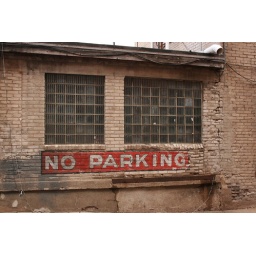
I have a special place in my heart for glass block windows &amp;amp; brick